Answer in natural language. Considering the relative positions, where is pedestal sink with a wide basin with respect to black open-shelf tv stand? Choose between the following options: right or left
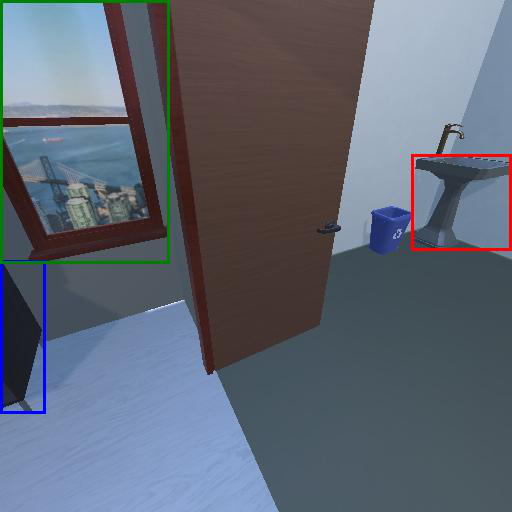
<answer>right</answer>